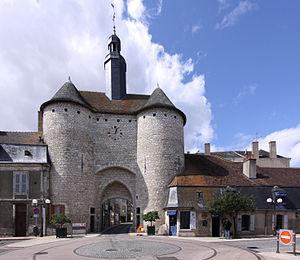
Cet article recense les monuments historiques français classés en 1893.
La porte de l'horloge est un édifice du XIIIᵉ siècle situé dans la commune de Mehun-sur-Yèvre, dans le département français du Cher, en région Centre-Val de Loire.